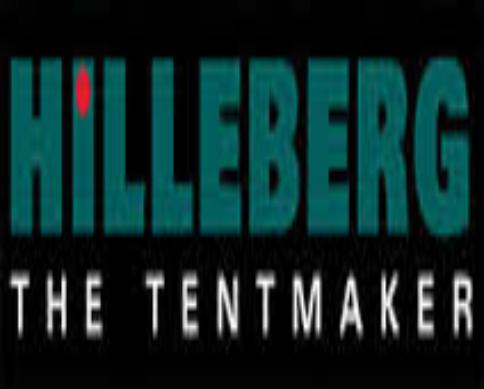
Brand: Hilleberg
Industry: Clothes